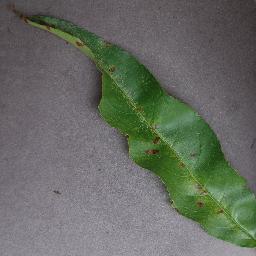
Label: Peach___Bacterial_spot